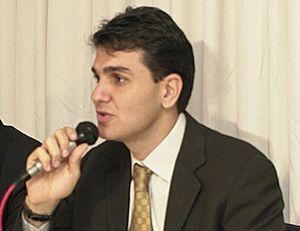
Gabriel Benedito Issaac Chalita, né le 30 avril 1969, est un homme politique brésilien.